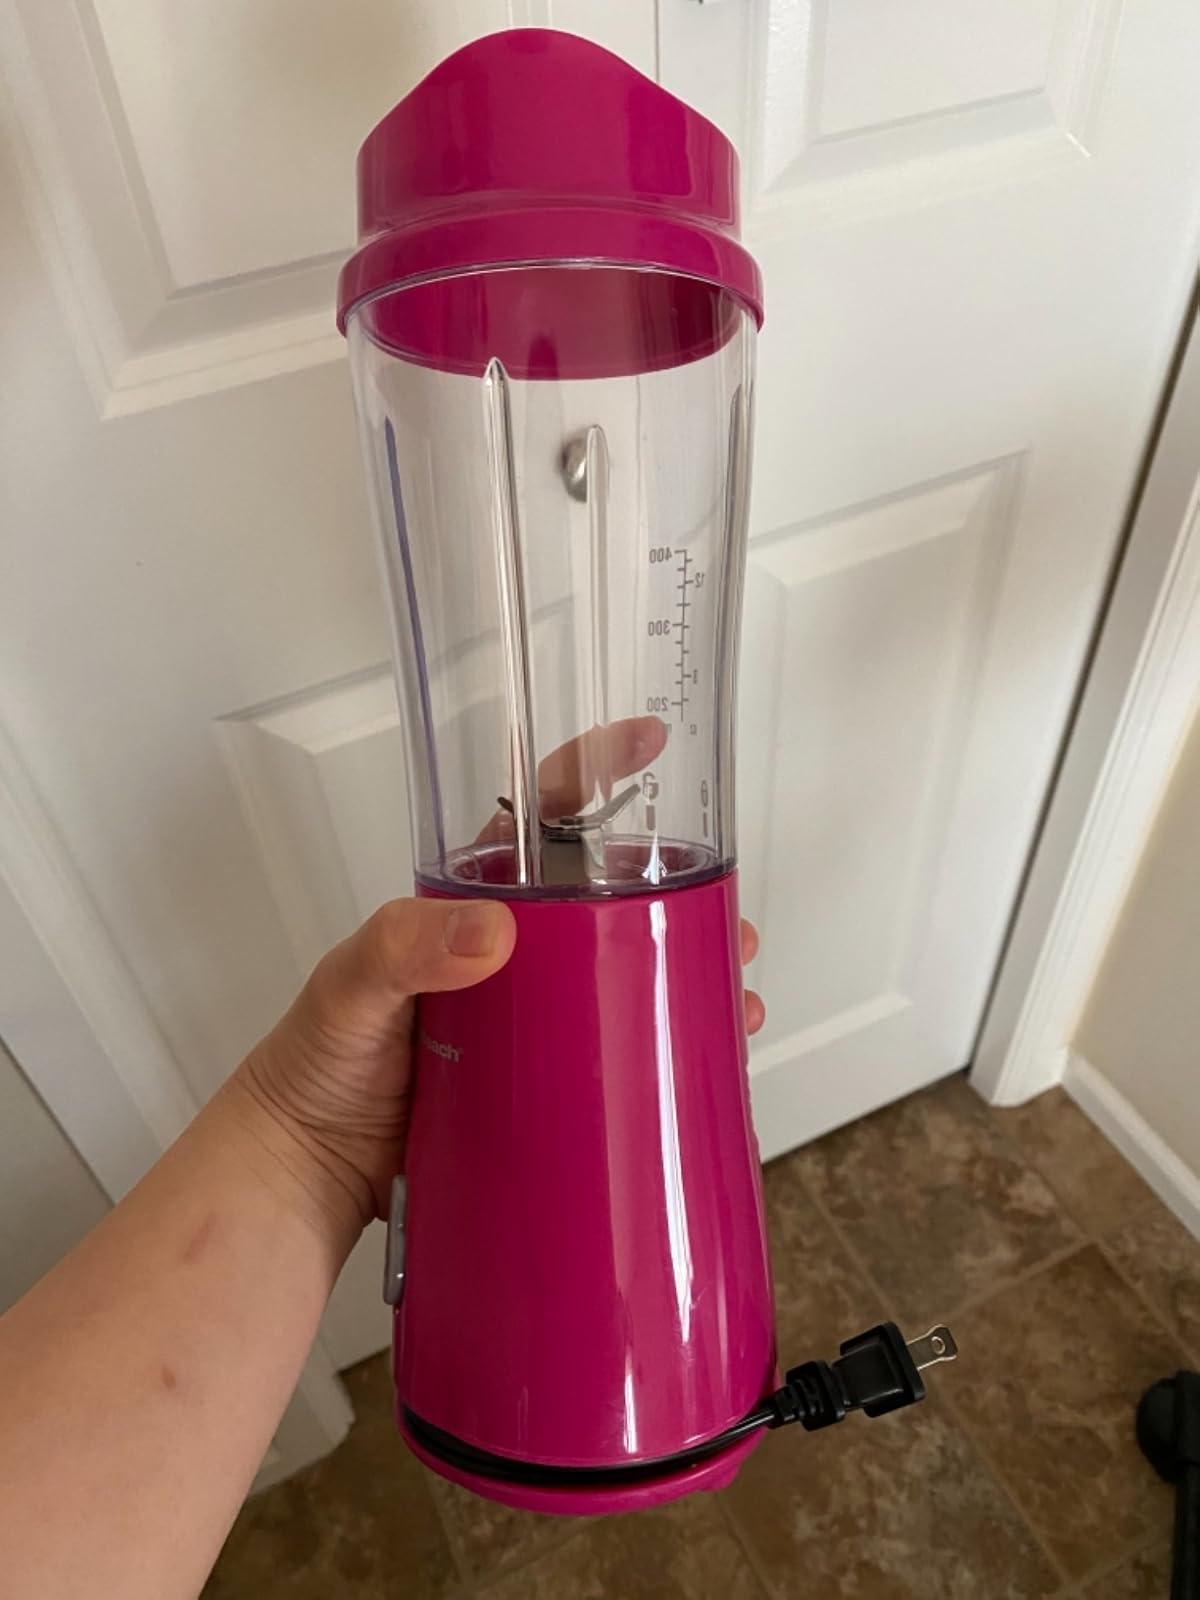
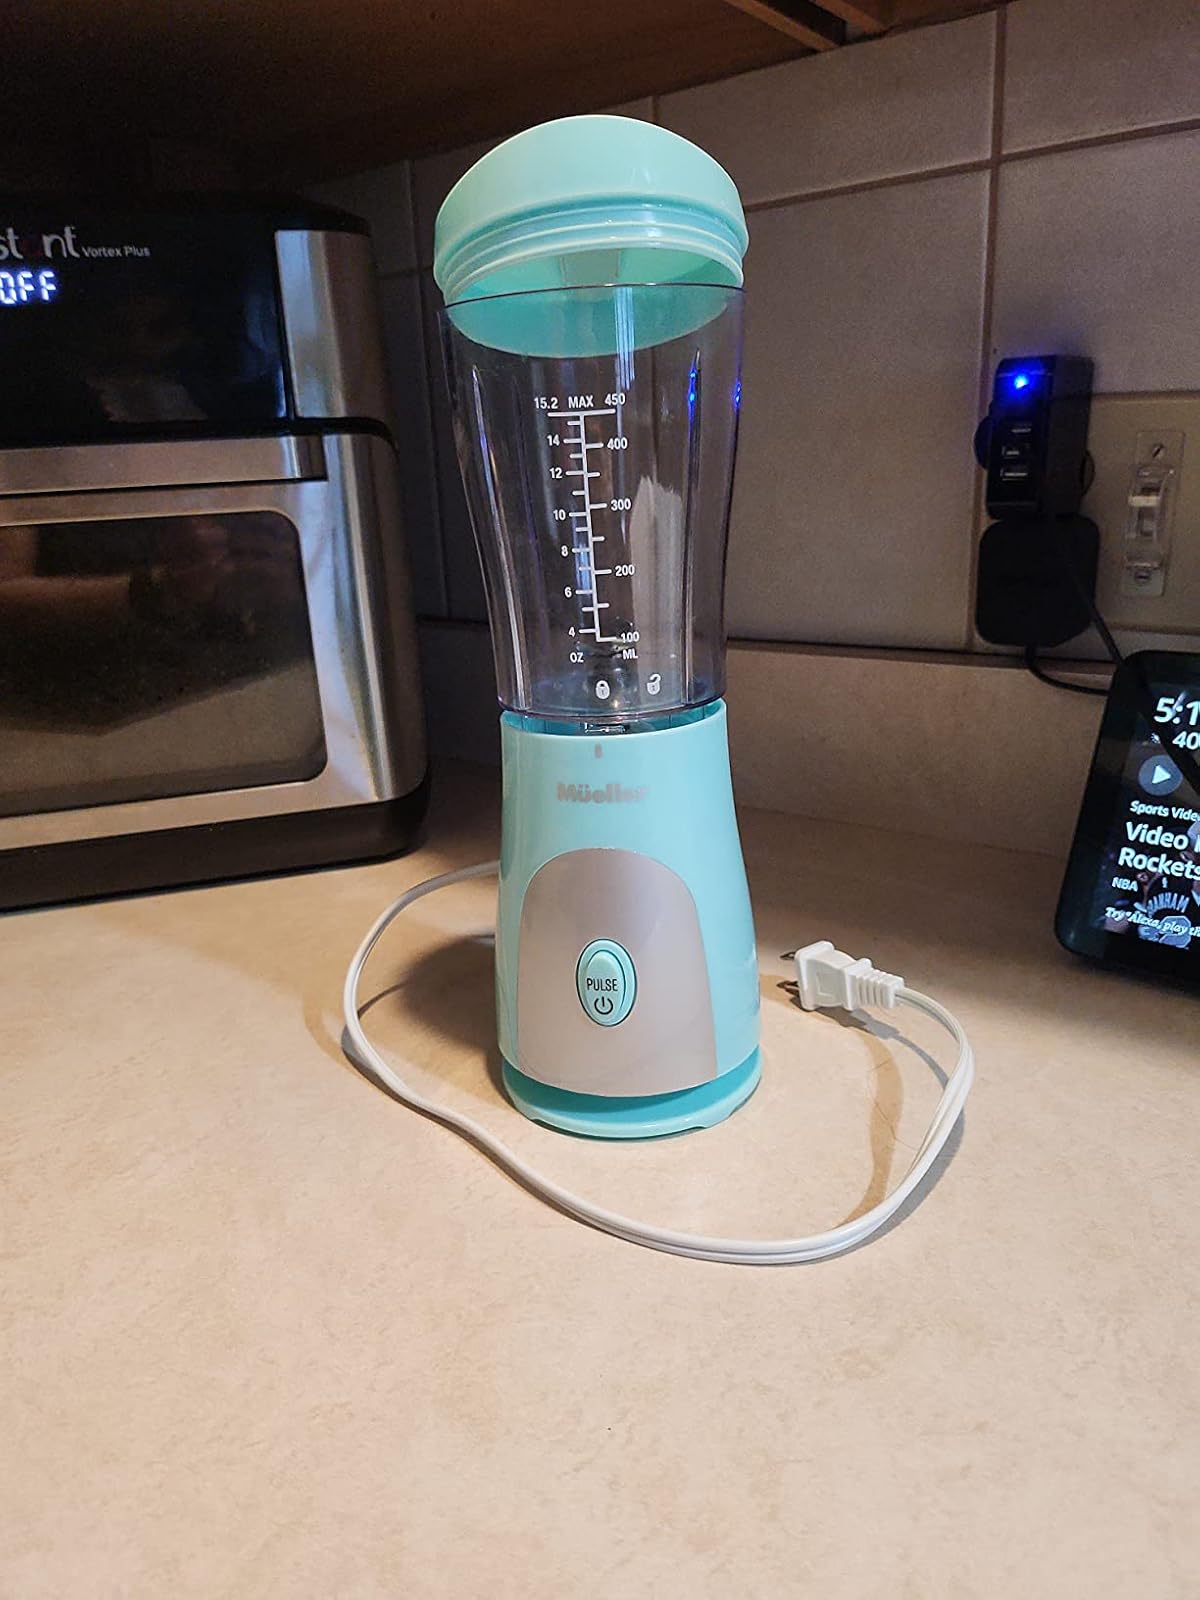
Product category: items_blender
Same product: no